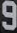
Number: 9